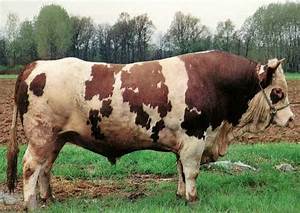
Label: mucca